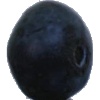
Label: Blueberry 1